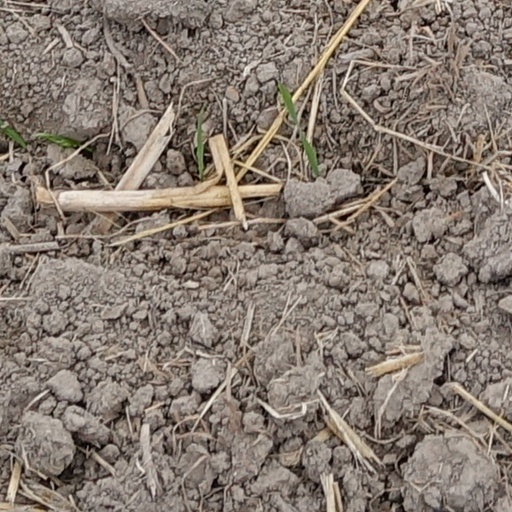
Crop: wheat